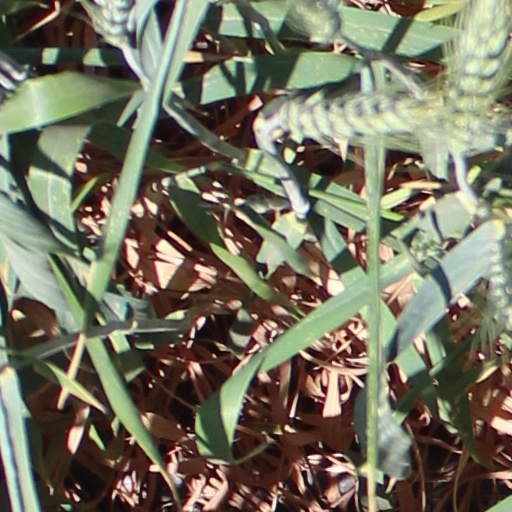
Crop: wheat